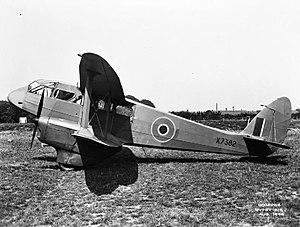
Le De Havilland Dominie était un avion militaire britannique de la Seconde Guerre mondiale. C'était la version militaire du De Havilland DH.89 Dragon Rapide.